History of the Philippines (1986–present)

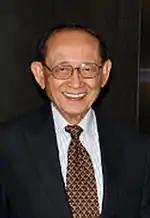
Fidel Ramos, president from 1992 to 1998

Ramos was heavily criticized for his liberal economic policies, such as passing an oil-deregulation law, thus inflating prices of gasoline products. Ramos was also criticized for alleged corruption in his handling of the Philippine Centennial Exposition and the PEA-AMARI land deal, in which Ramos allegedly received kickbacks amounting to millions of pesos.